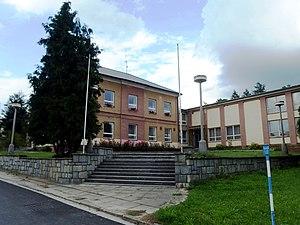
Hrabišín est une commune du district de Šumperk, dans la région d'Olomouc, en République tchèque. Sa population s'élevait à 852 habitants en 2018.